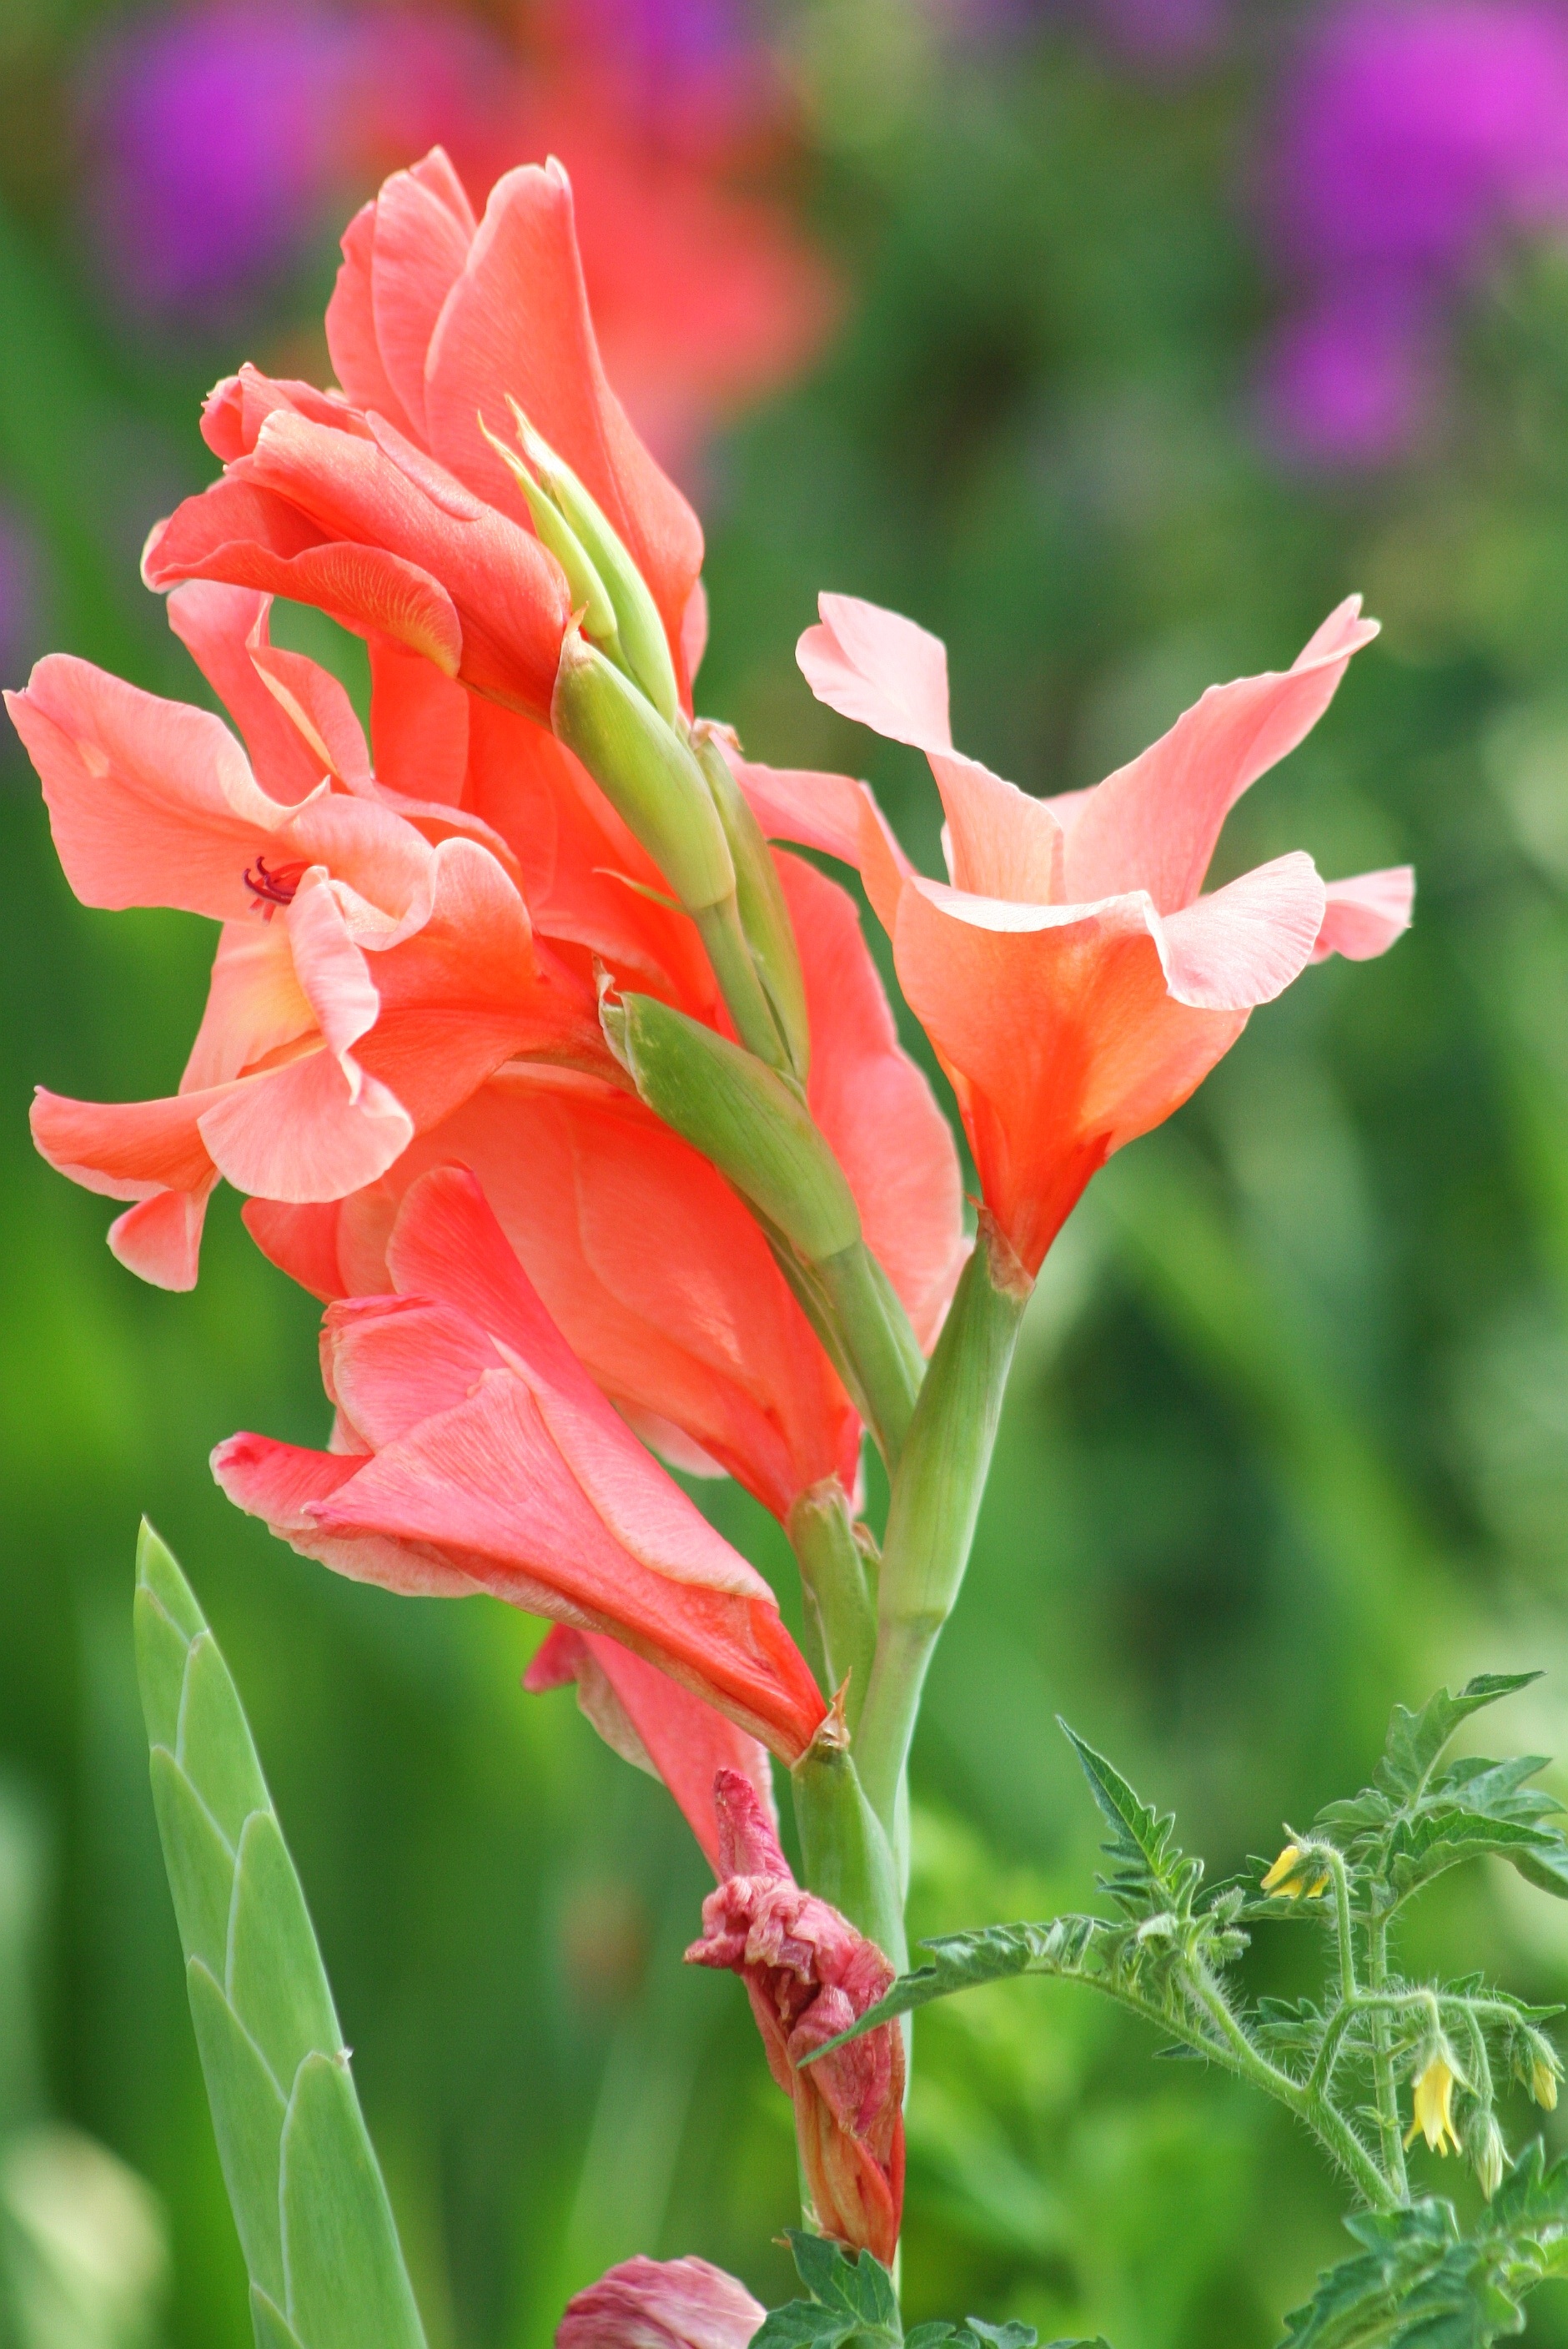
nature, plant, flower, petal, botany, garden, flora, wildflower, flowers, snapdragon, gladiolus, macro photography, flowering plant, land plant, canna family